Un monde nouveau

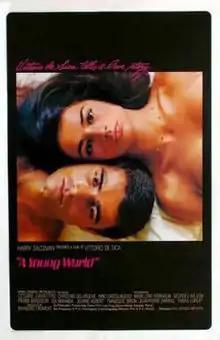
Film poster

Un monde nouveau is a 1966 French-Italian drama film directed by Vittorio De Sica. Most notably it featured Sean Connery as himself. Harry Saltzman produced the film.